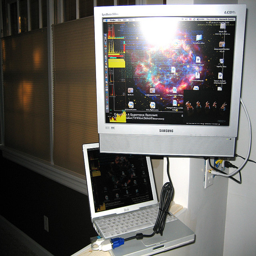
A laptop computer and a computer screen on display.
A computer screen sits above a small laptop.
A laptop sitting under a television with several cords coming from it.
A computer monitor mounted to the wall and connected to a laptop.
A computer monitor hanging over a laptop on a counter.